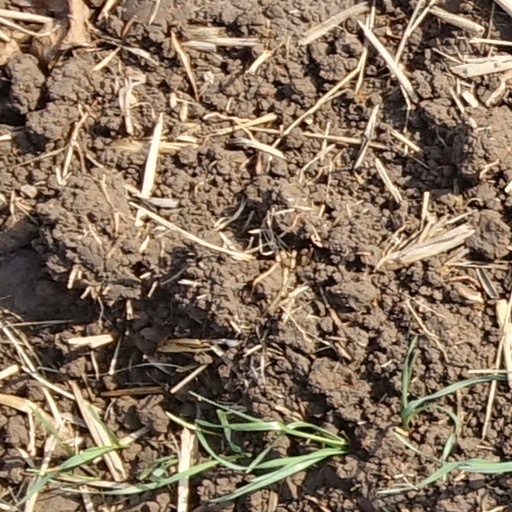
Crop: wheat